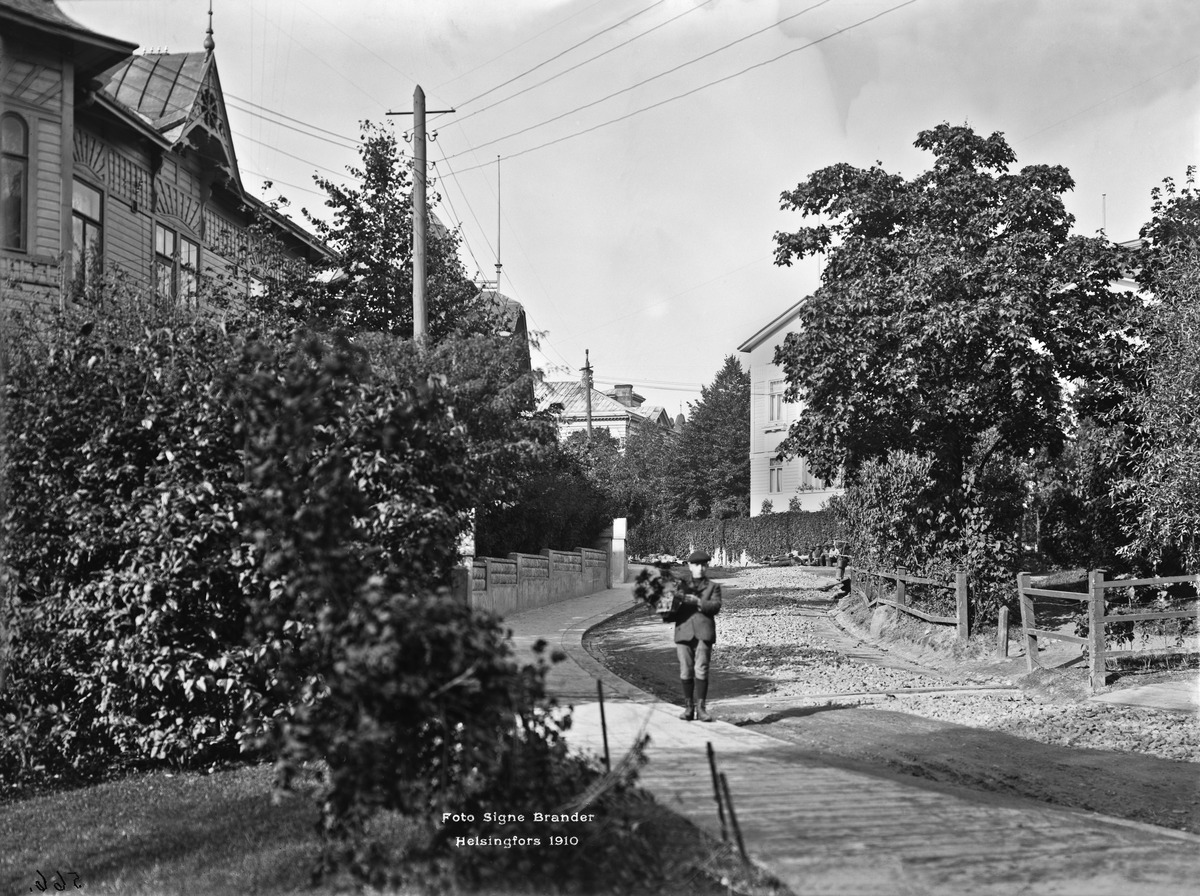
Itäinen Kaivopuisto 4c, 4b, 3a
sisällön kuvaus: Itäinen Kaivopuisto 4c, 4b, 3a.  Nykyinen Itäinen Puistotie 5, 4. mustavalkoinen
Kuvaaja: Brander, Signe, valokuvaaja
Ajankohta: kuvausaika 1910
Paikka: Suomi, Uusimaa, Helsinki, Kaivopuisto Helsinki, Itäinen Puistotie 5,4
Aiheet: huvilat, lapset